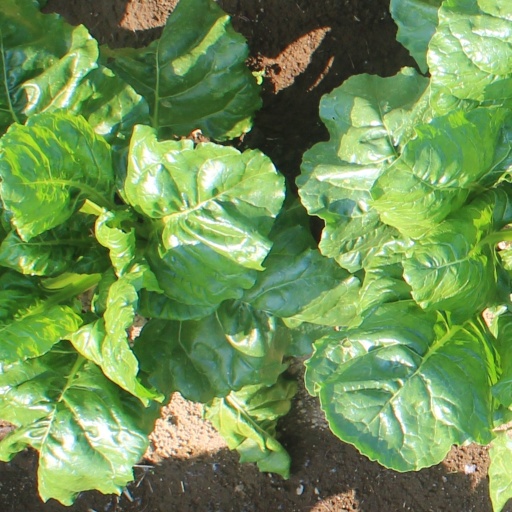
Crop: sugar beet